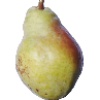
Label: Pear Williams 1